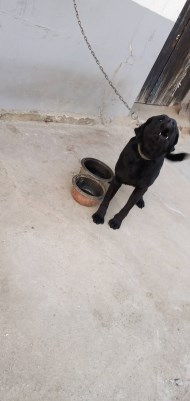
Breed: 3580-n000122-Labrador_retriever